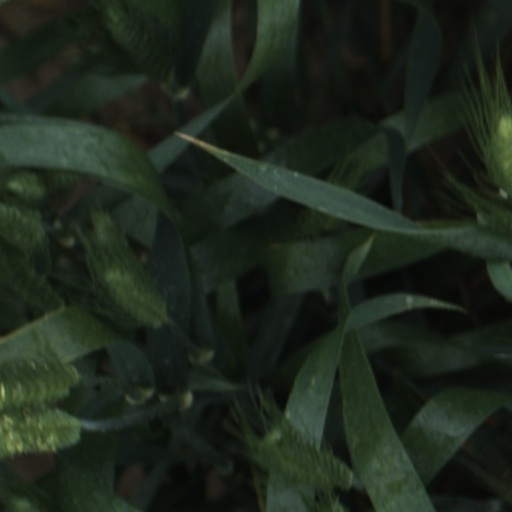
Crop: wheat